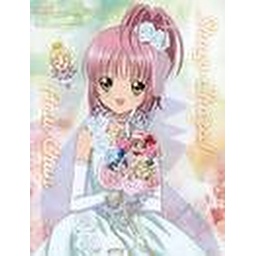
amu looks cute in dat weddin dress &amp;gt;.&amp;lt;//